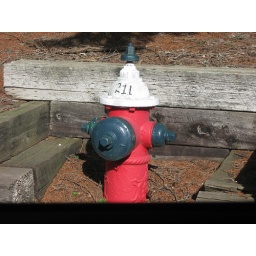
We spotted this right outside the Comporium building in Brevard where we were having a meeting about 2-1-1.